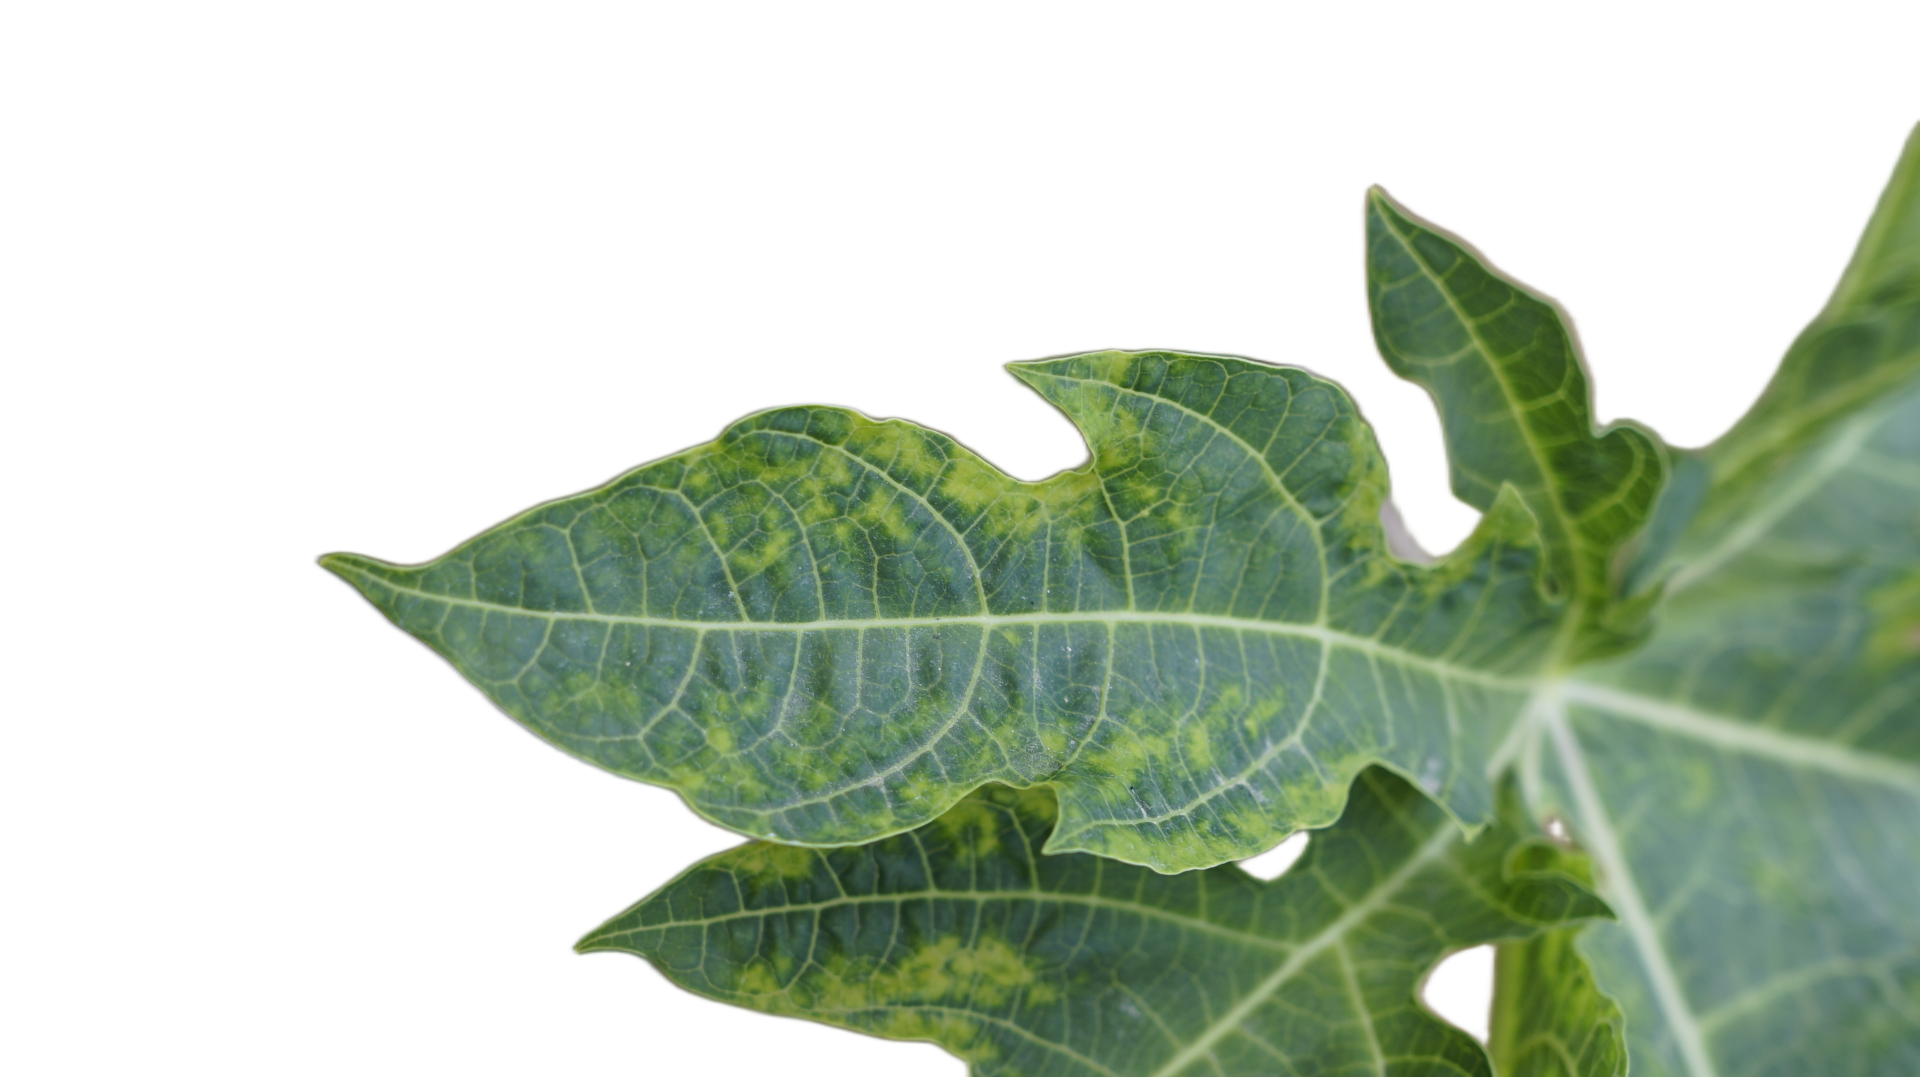
Crop: Papaya
Label: Curled_Yellow_Spot